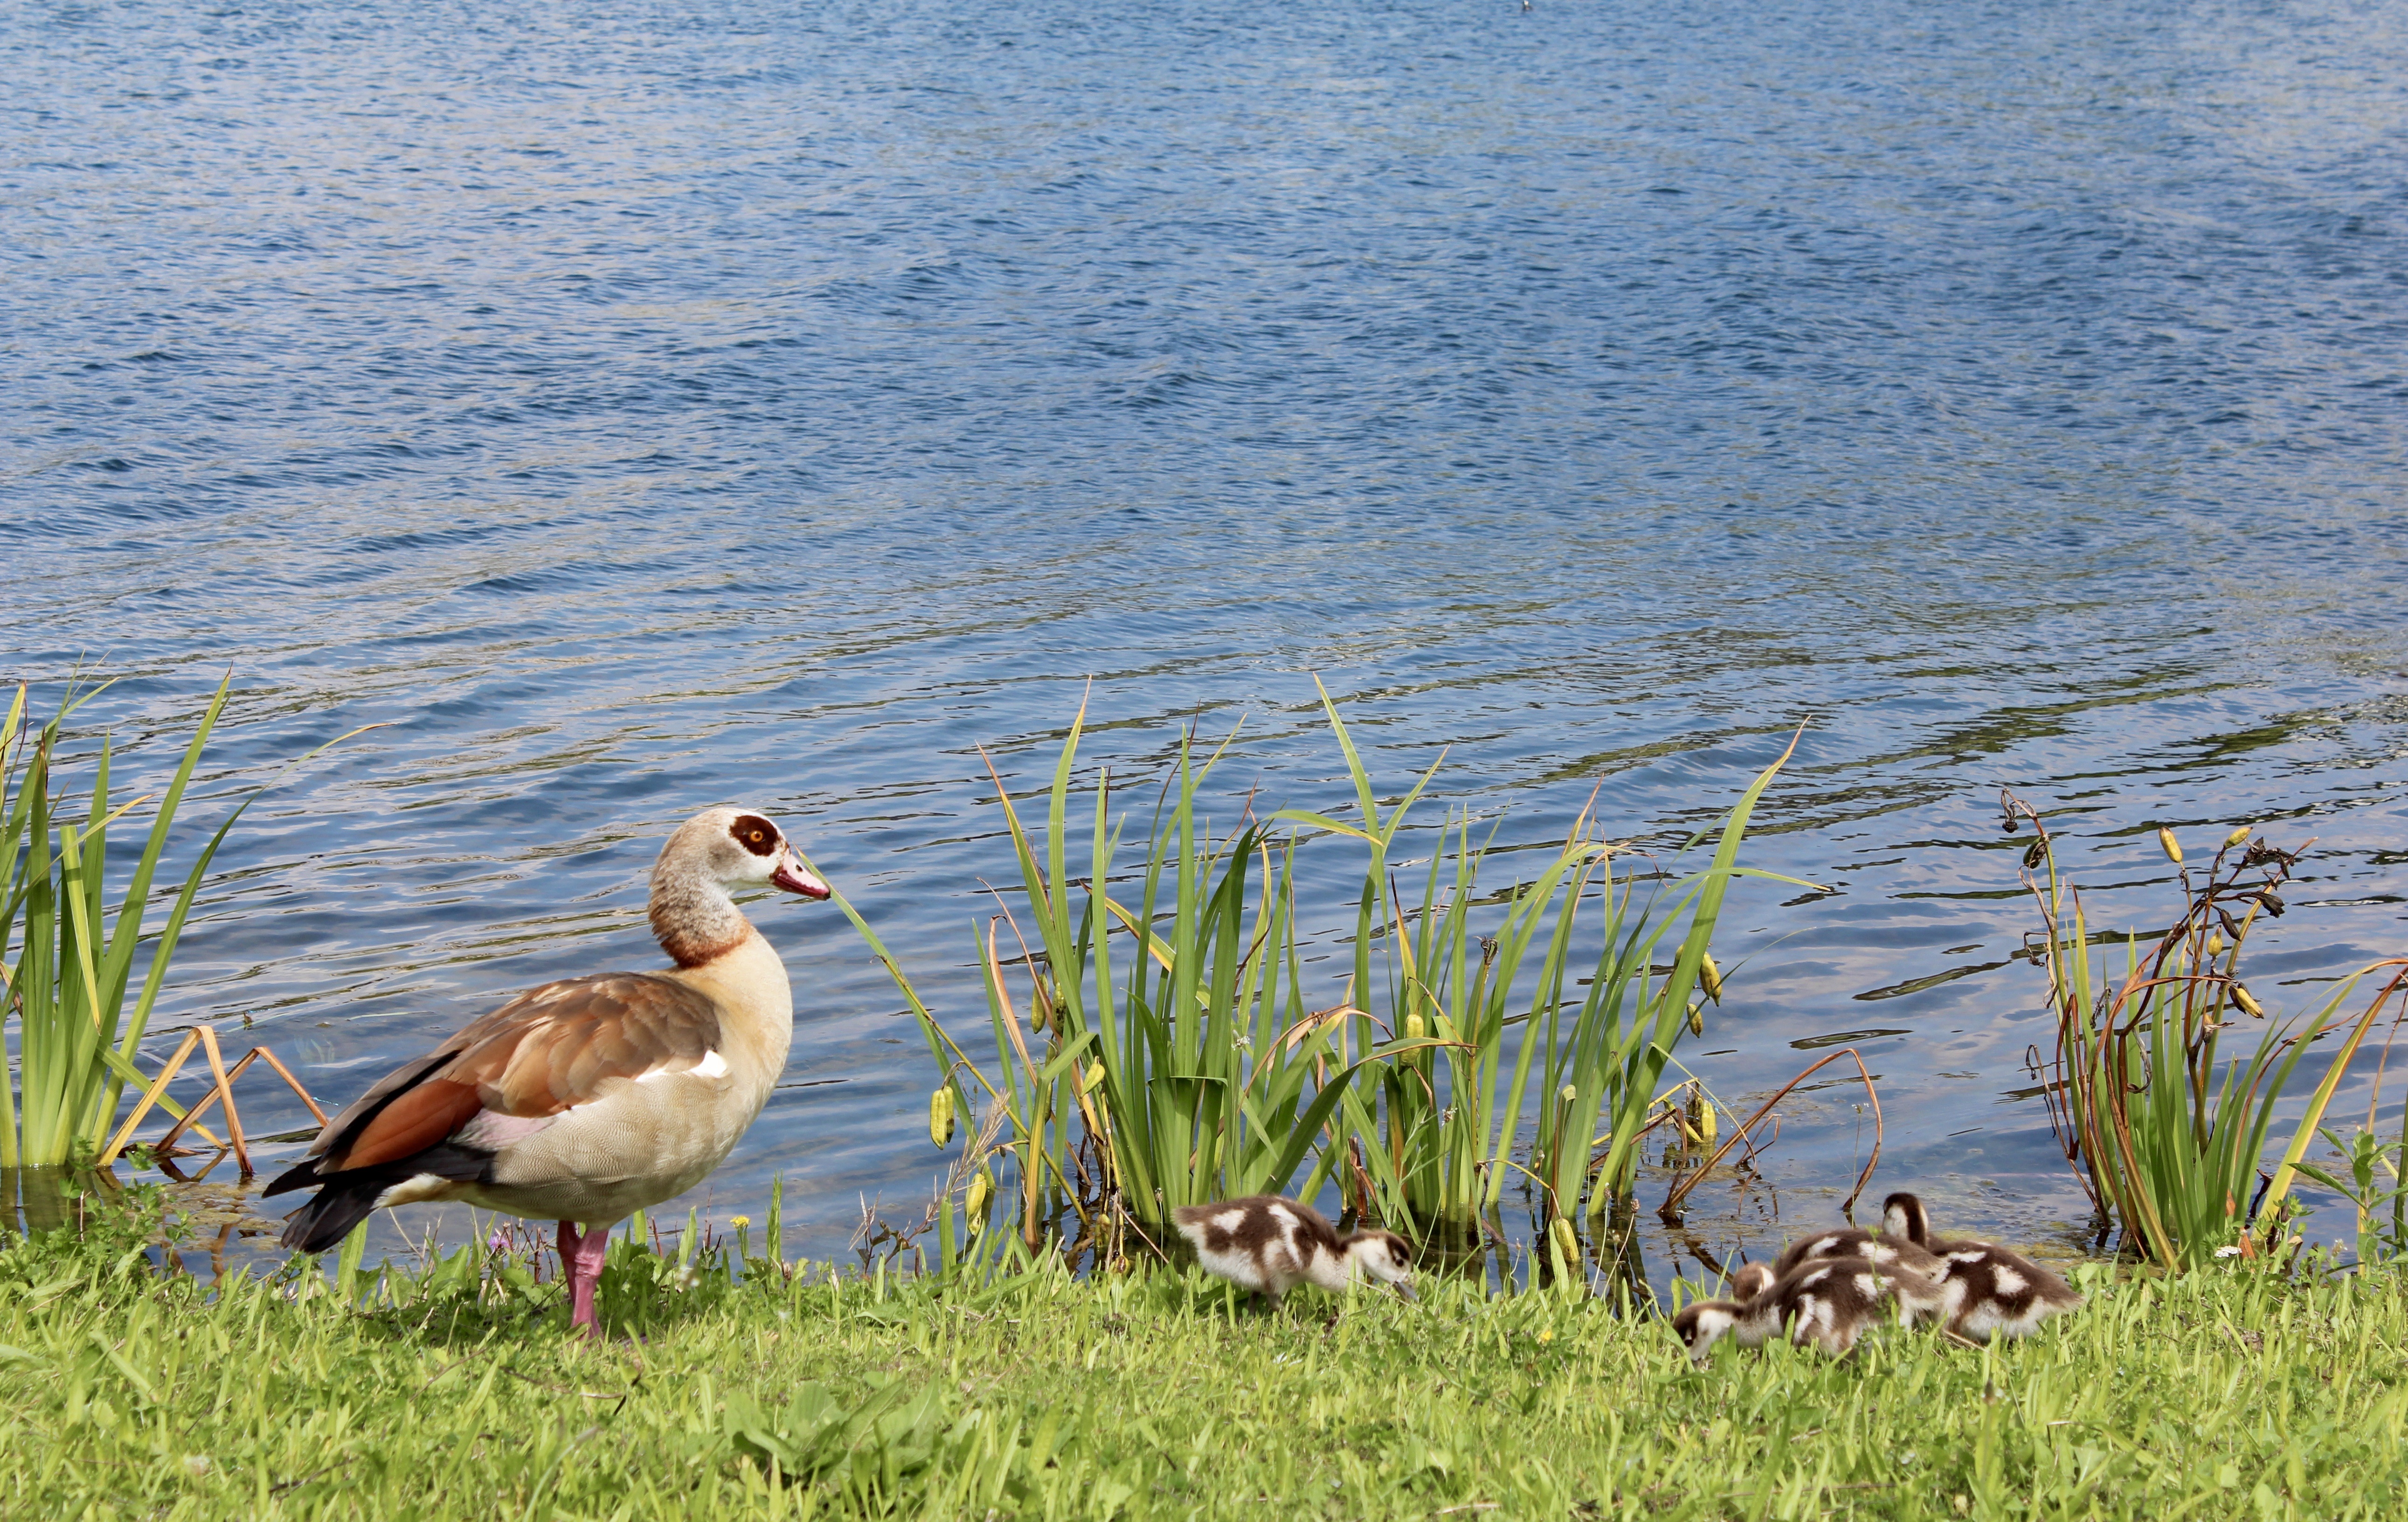
sea, grass, bird, meadow, prairie, wildlife, young, baby, fauna, duck, goose, wetland, habitat, waterfowl, chicks, protect, water bird, mallard, grass family, ducks geese and swans